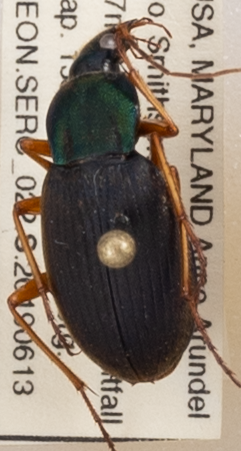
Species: Chlaenius aestivus
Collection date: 2019-06-13
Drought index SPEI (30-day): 0.072
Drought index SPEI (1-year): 2.09
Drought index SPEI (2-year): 2.01